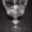
Label: cup